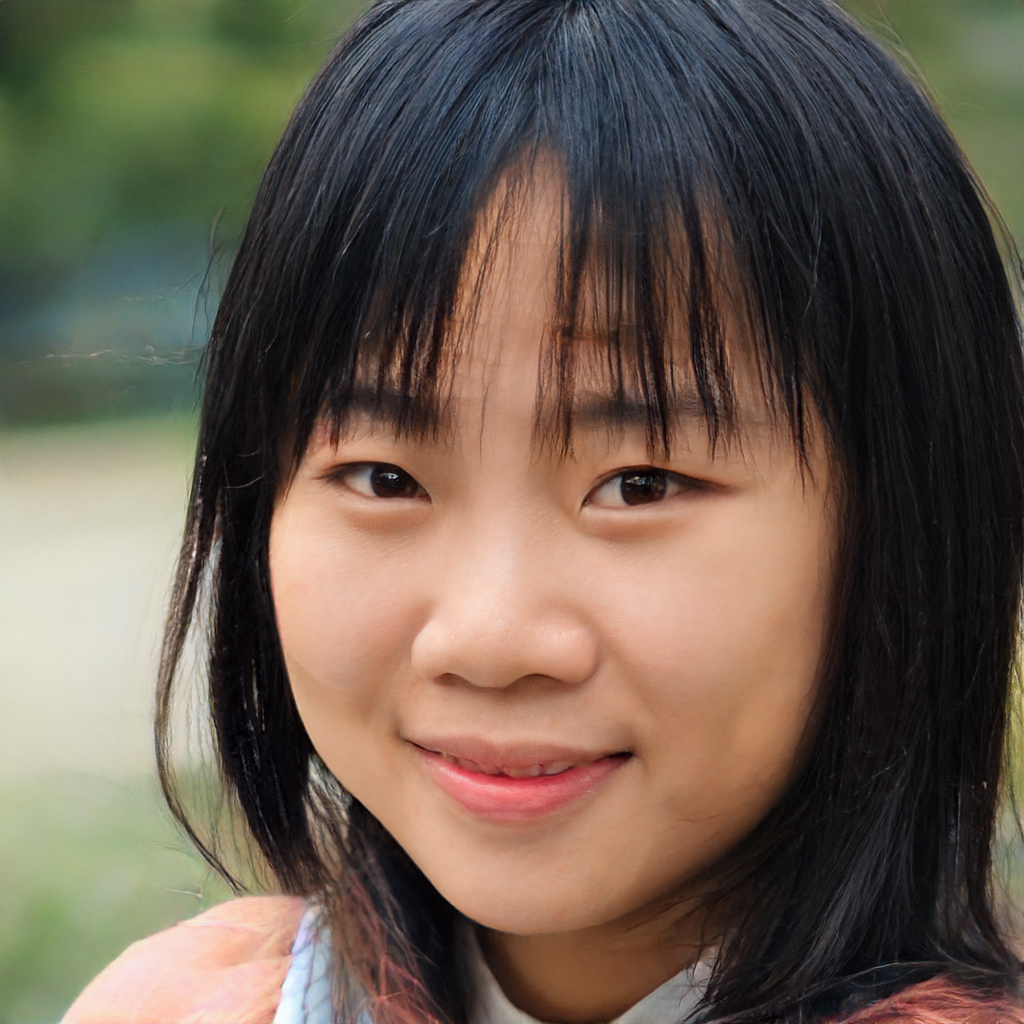
Gender: Female